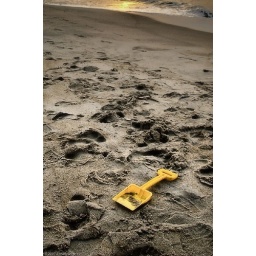
Deserted yellow shovel on the beach at Assateague National Seashore in Virginia.